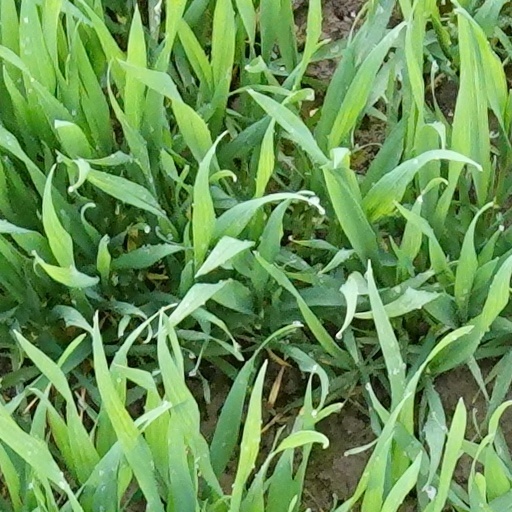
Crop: wheat